Abibus of Edessa

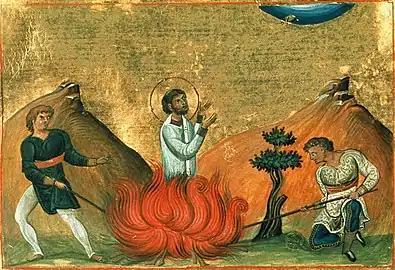
Depiction of Abibus of Edessa from the Menologion of Basil II

Abibus was born in Edessa (modern-day Urfa, Turkey), in the Roman province of Osroene, in about AD 307 to Christian parents and worked as a tradesman during his early years. He was ordained a deacon at age 14, which was considered a legal adult in classical antiquity.